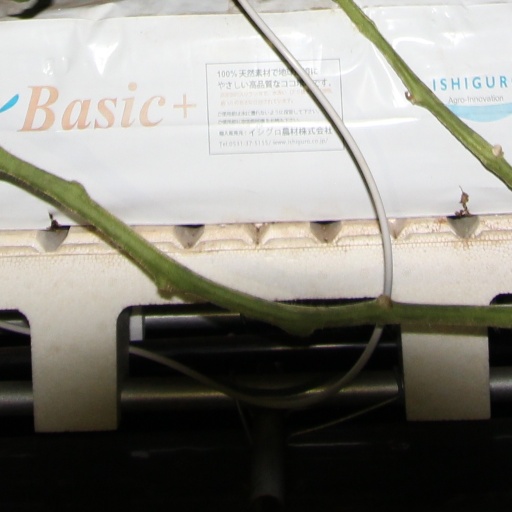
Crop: tomato